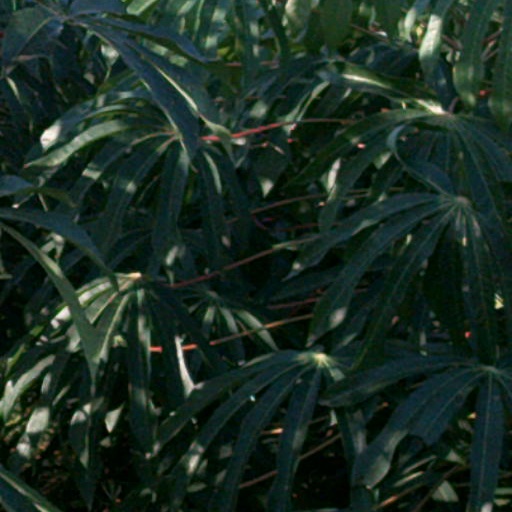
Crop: cassava